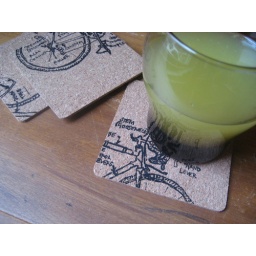
cork bike coasters in black